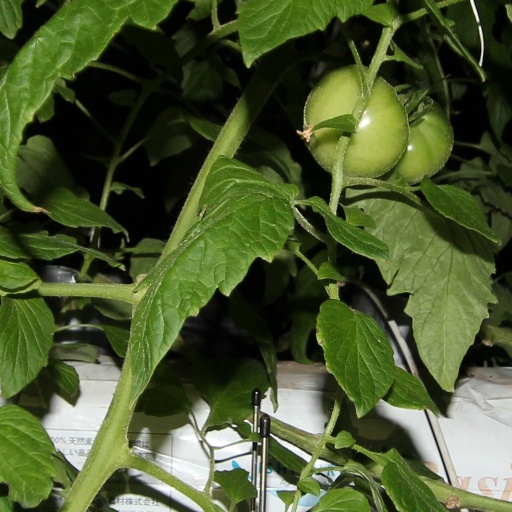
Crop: tomato